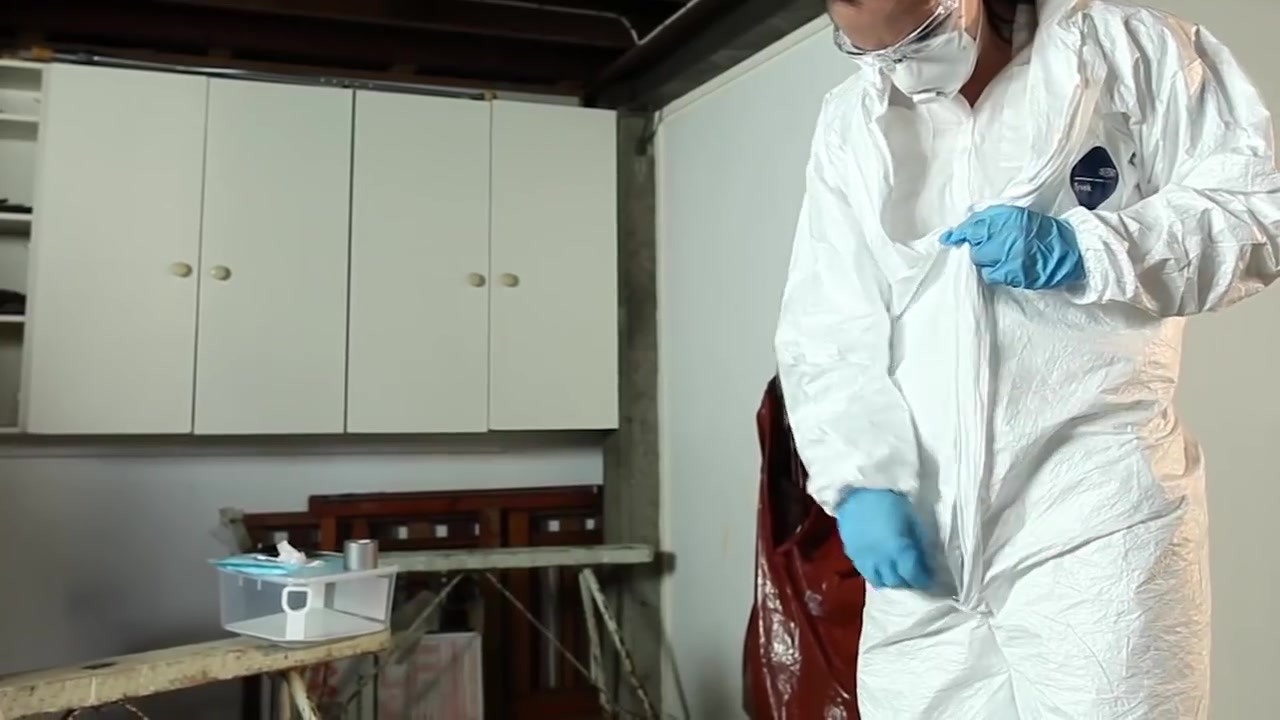
Objects detected:
Coverall
Gloves
Gloves
Mask